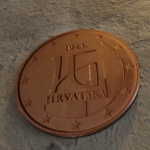
Coin value: 2cents
Country: hr
Edition: standard